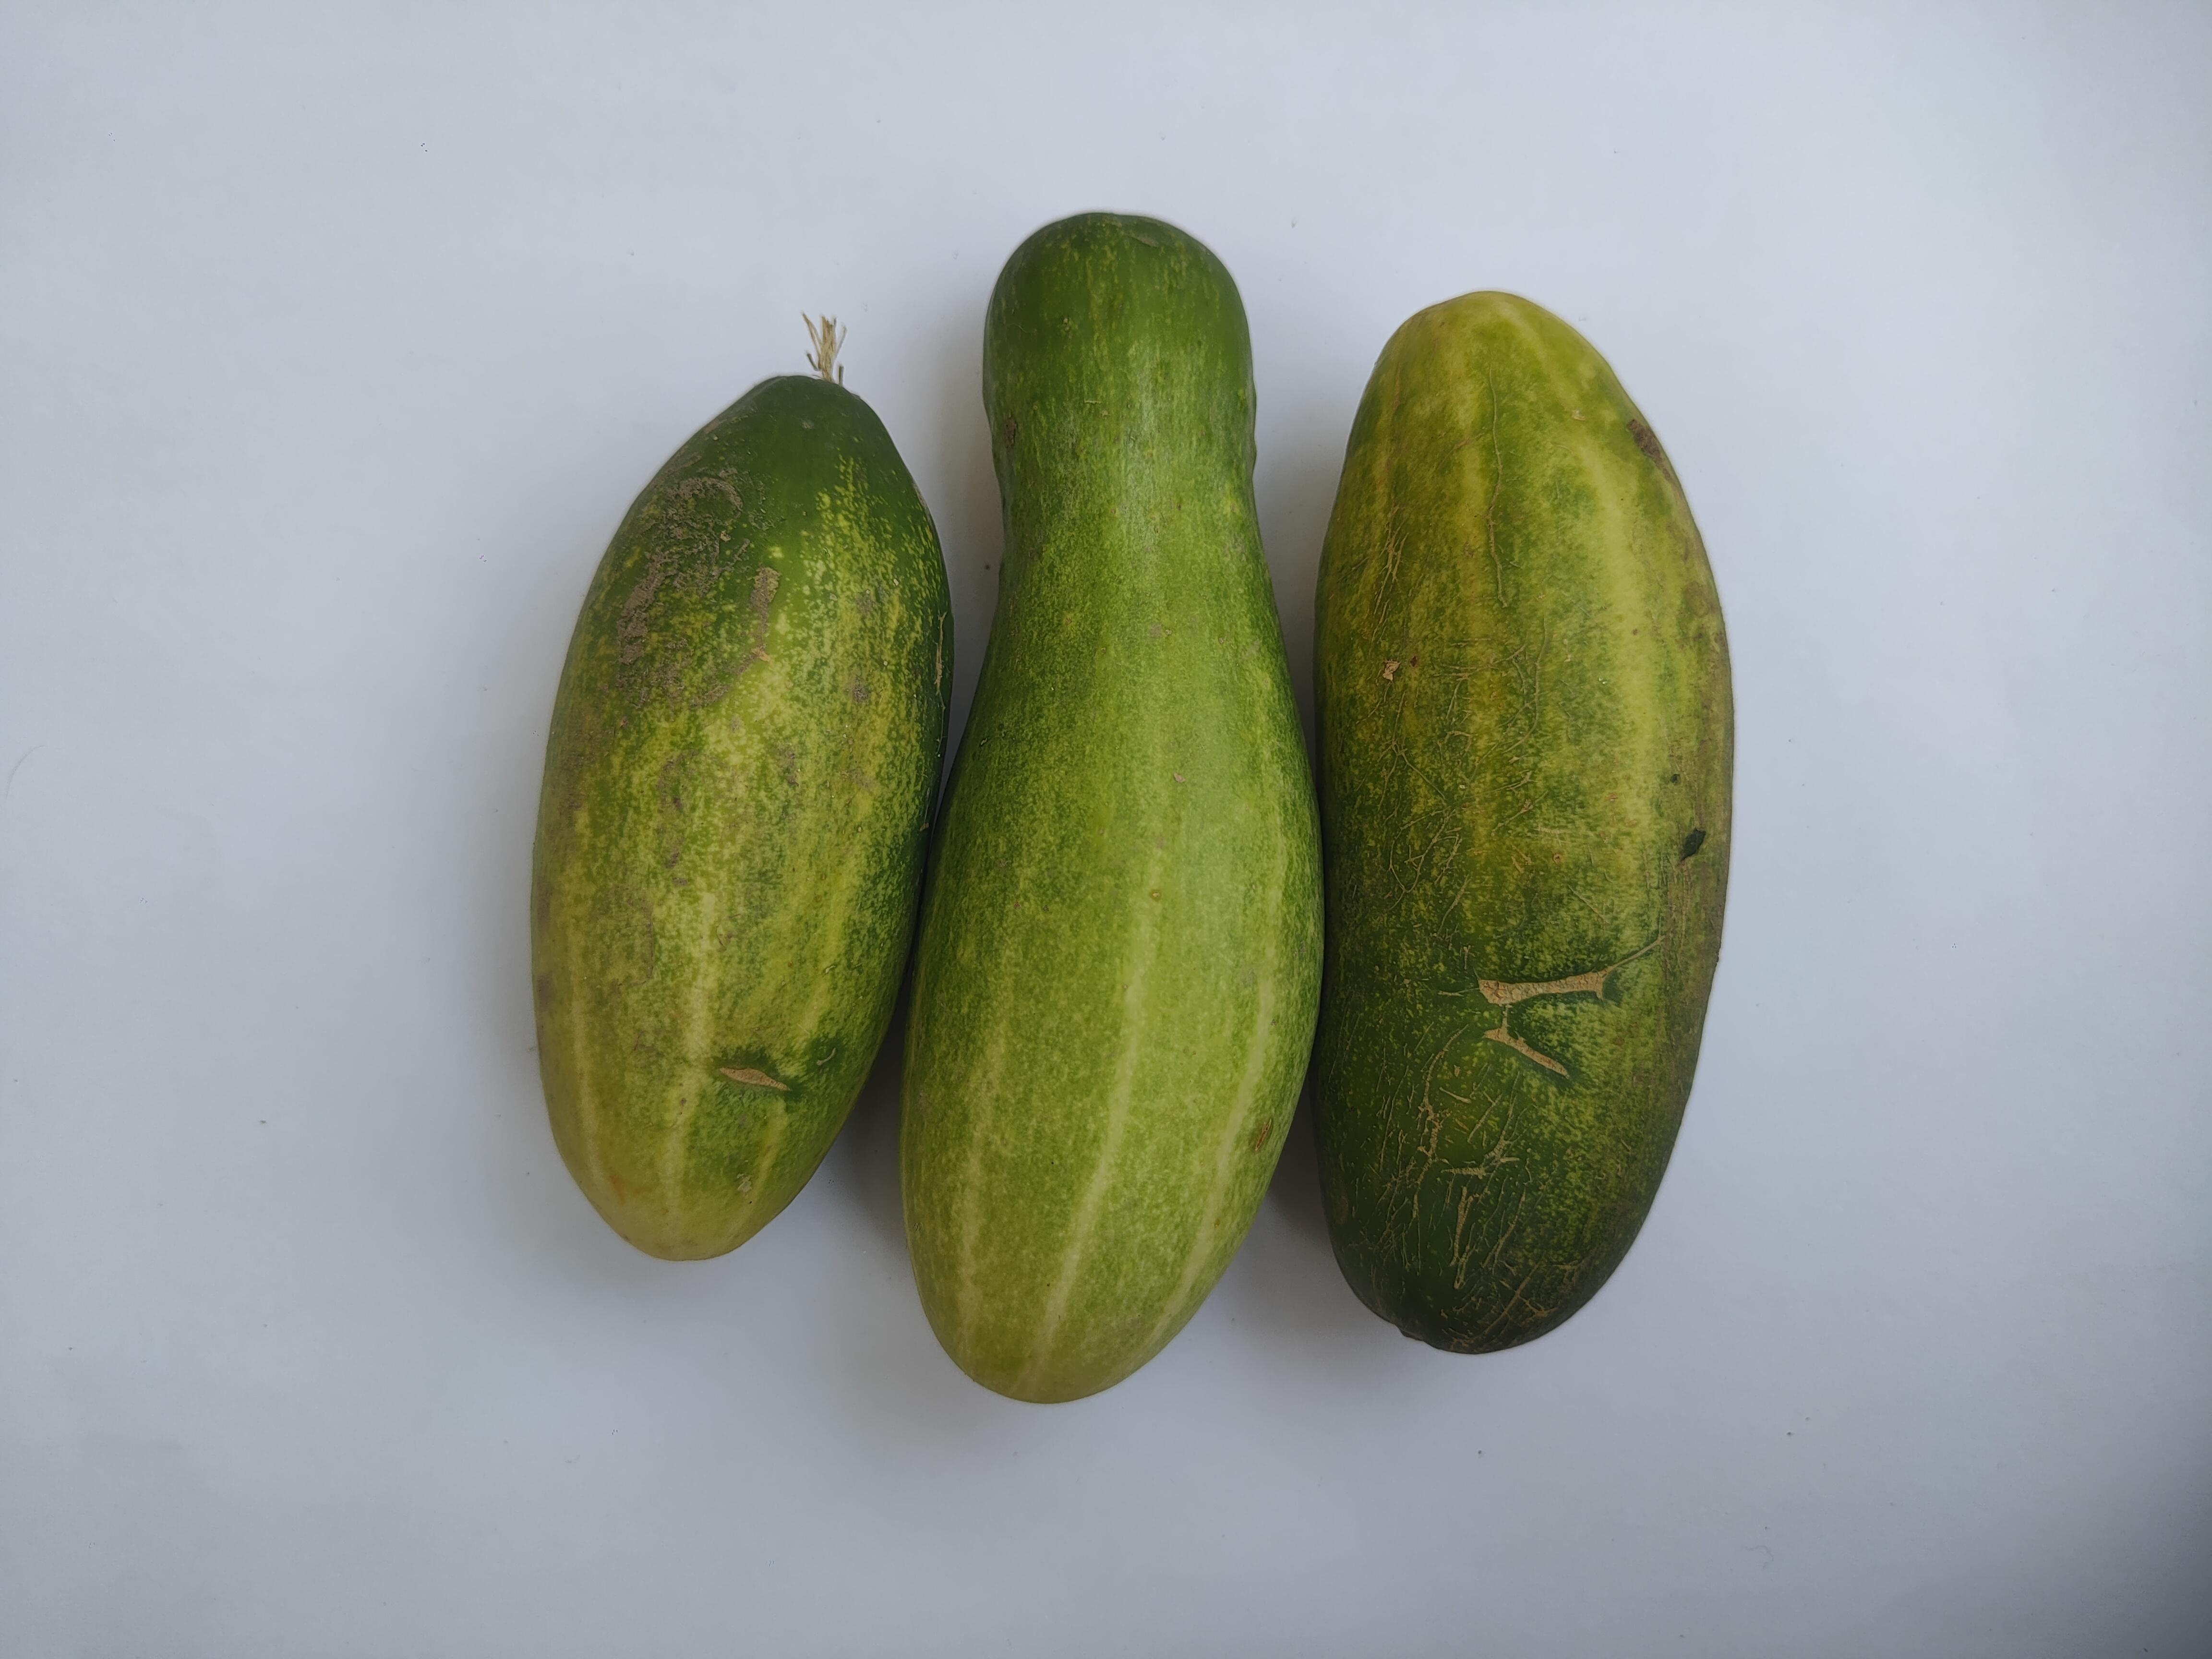
Label: Cucumber